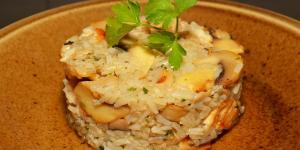
arroz con pechuga de pollo y champinones